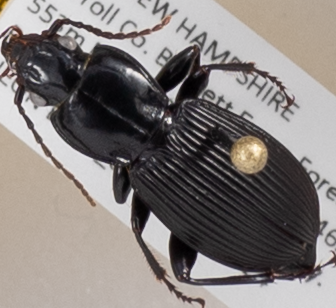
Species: Pterostichus coracinus
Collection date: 2019-07-24
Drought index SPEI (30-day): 0.54
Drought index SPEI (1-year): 1.13
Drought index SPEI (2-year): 0.8